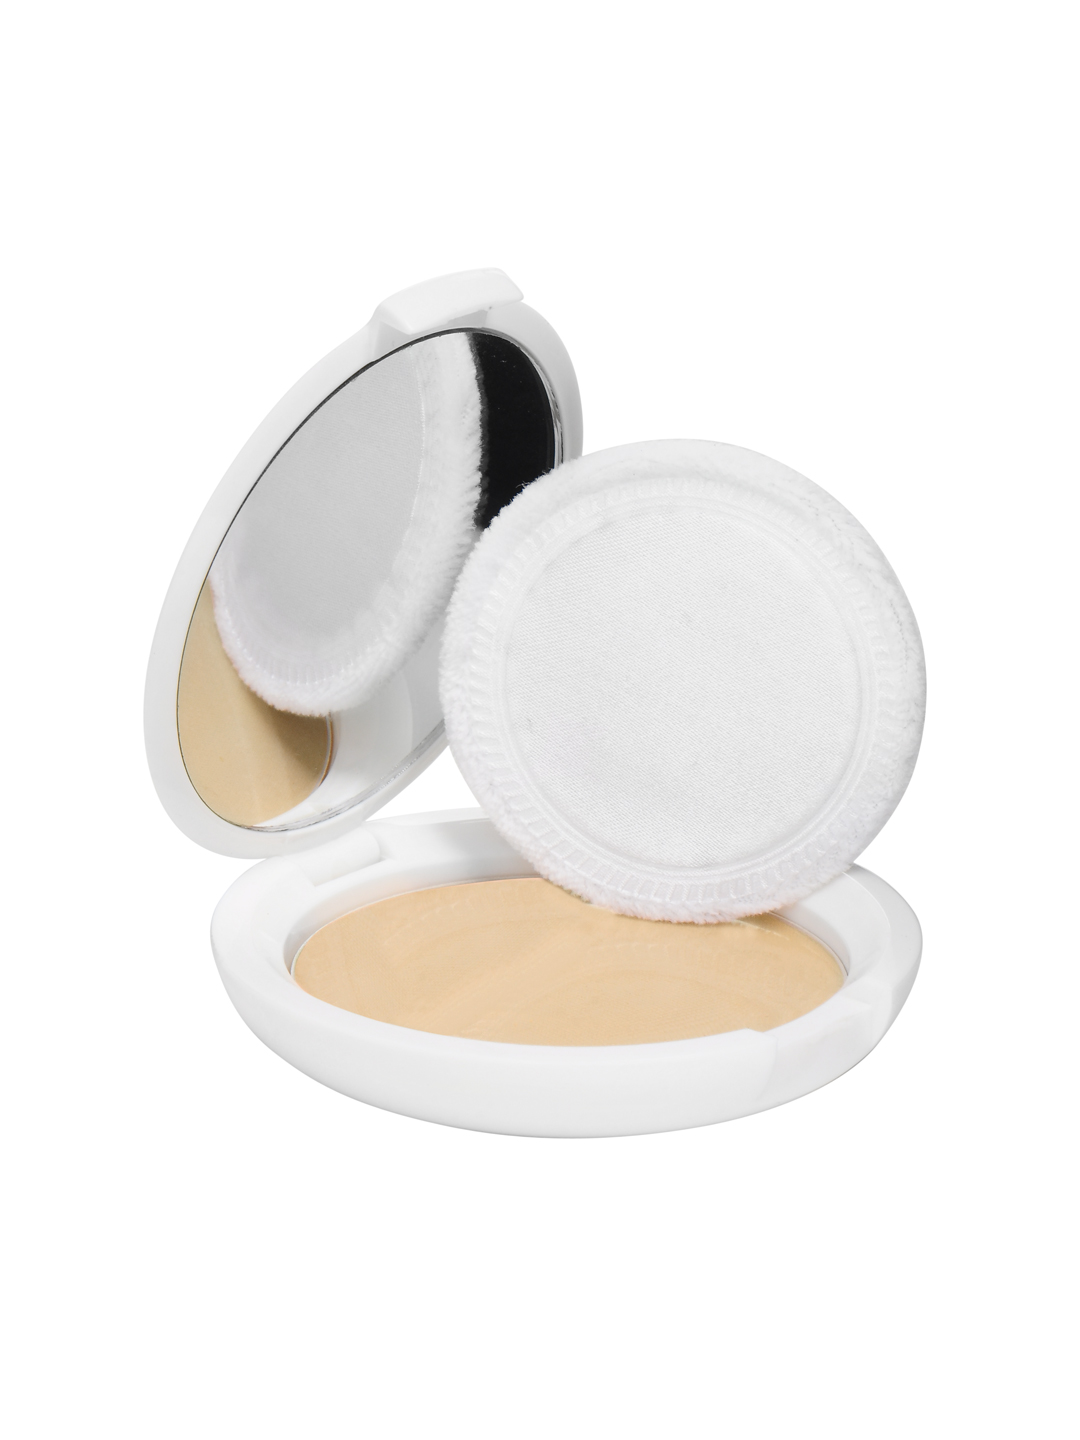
ColorBar Radiant White UV Fairness Just Beige Compact 004
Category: Personal Care / Makeup / Compact
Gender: Women
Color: Beige
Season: Spring 2017
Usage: Casual